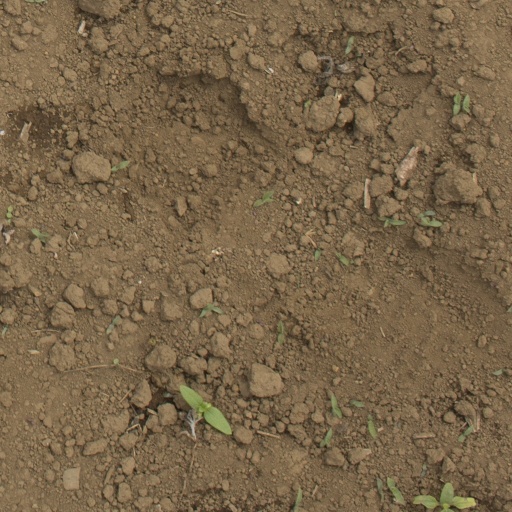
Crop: Jerusalem artichoke